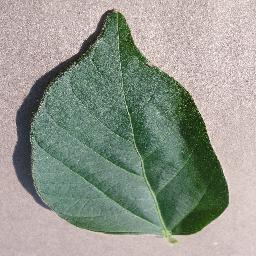
Label: Soybean___healthy